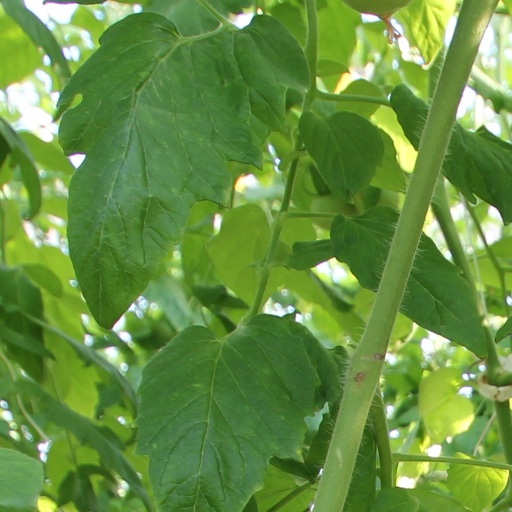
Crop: tomato